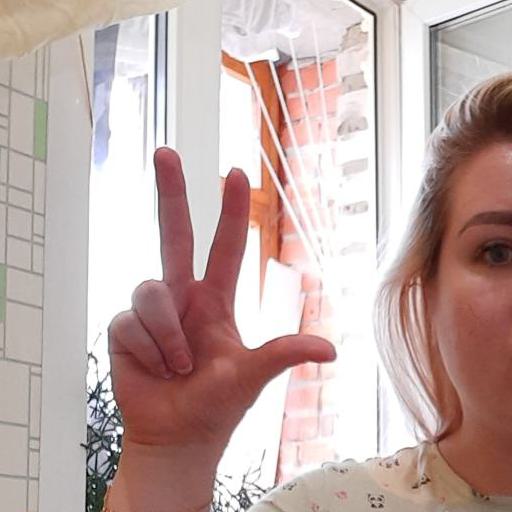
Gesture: three2